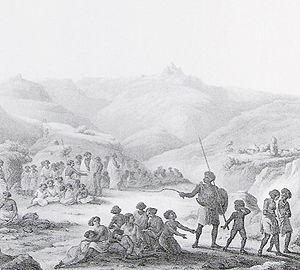
L'esclavage dans la Corne de l'Afrique était pratiqué de manière importante par les populations chamito-sémitiques de la région qui, par leurs traits physiques europoïdes et leurs structures traditionnelles similaires à celles des peuples du Sahara, du Nil et du Maghreb, se distinguent des autres Africains noirs.